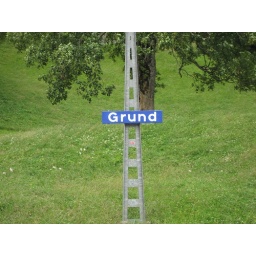
Smaller train station near where our hostel was, down the hill from Grindelwald itself.